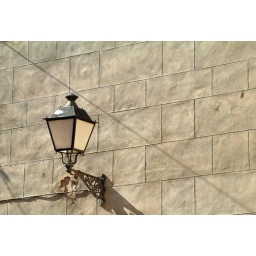
I guess I just liked the lamp against the wall